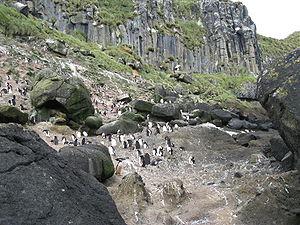
Le Gorfou huppé, aussi appelé Gorfou de Sclater, est une espèce d'oiseaux proche des manchots, appartenant à la famille des Spheniscidae. Comme les autres gorfous, il se distingue par une touffe de plume de chaque côté de sa tête appelée aigrette.